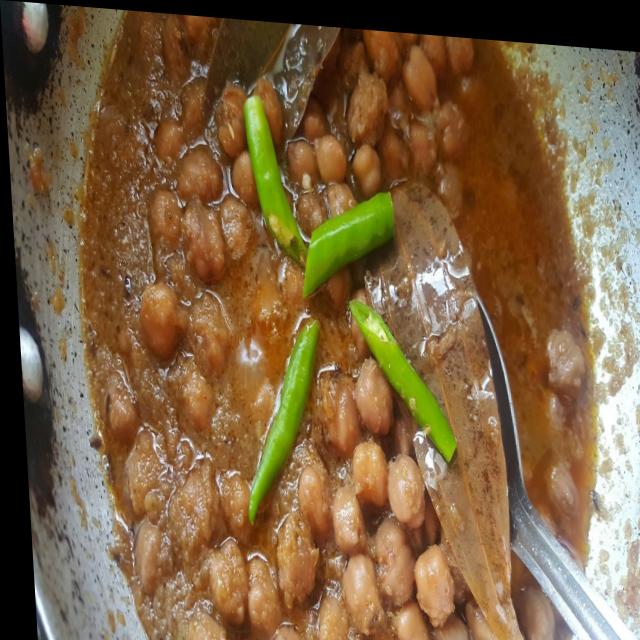
Dish: chole